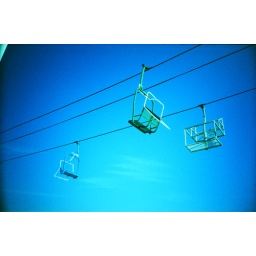
The cable cars weren't running when I was in Seaside Heights earlier this month.